Panama Canal locks

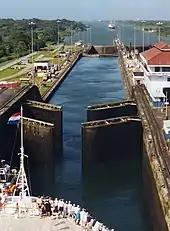
Gates of the Gatun locks open for a cruise ship making its way down to the Caribbean end of the canal. The gates at both ends of the upper chamber are doubled for safety.

The lock chambers are massive concrete structures. The side walls are from thick at the bases; toward the top, where less strength is required, they taper down in steps to . The center wall between the chambers is thick and houses three galleries that run its full length. The lowest of these is a drainage tunnel; above this is a gallery for electrical cabling; and toward the top is a passageway that allows operators to gain access to the lock machinery.